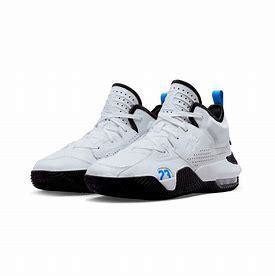
Brand: Jordan
Model: Stay Loyal 2